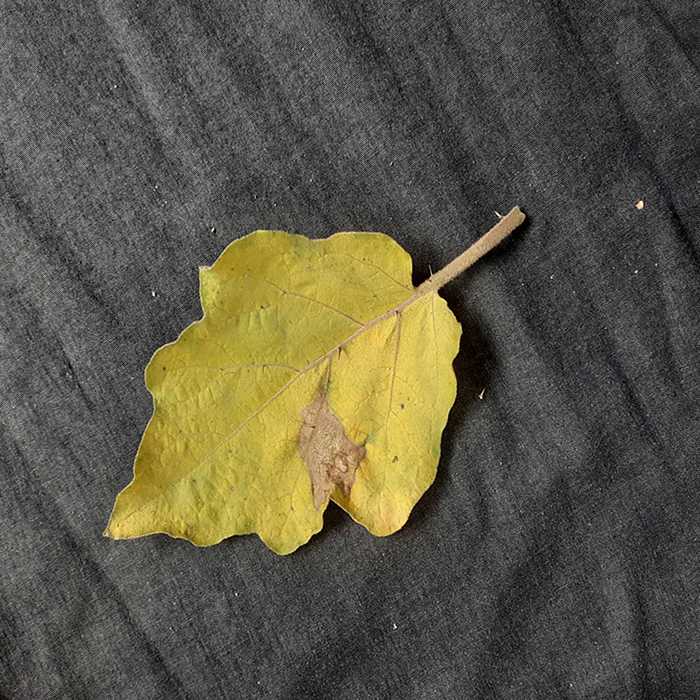
Plant: Eggplant
Label: Eggplant verticillium wilt